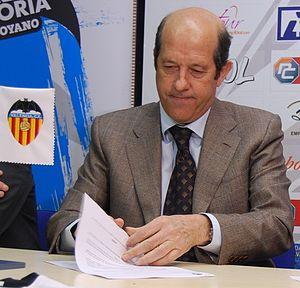
Manuel Llorente Martín, né le 25 janvier 1952 à Benetússer, est un homme d'affaires espagnol.